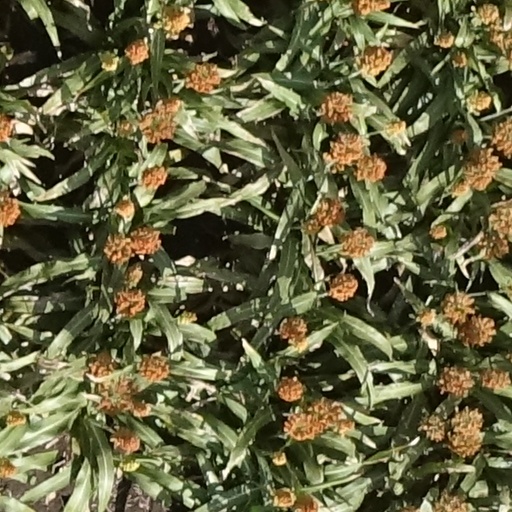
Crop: sorghum